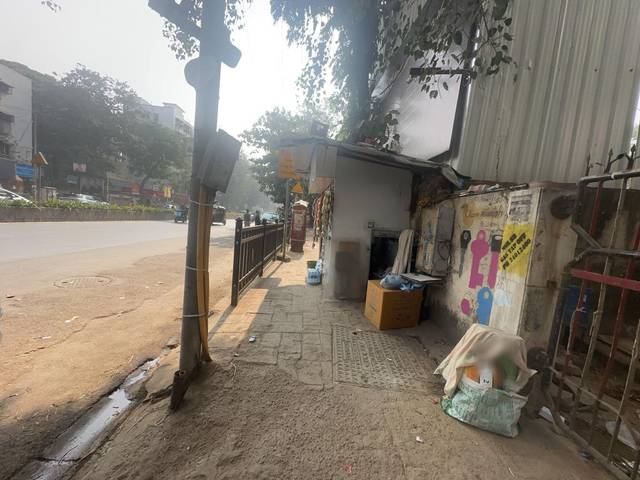
Region: India
Coordinates: 19.108, 72.84